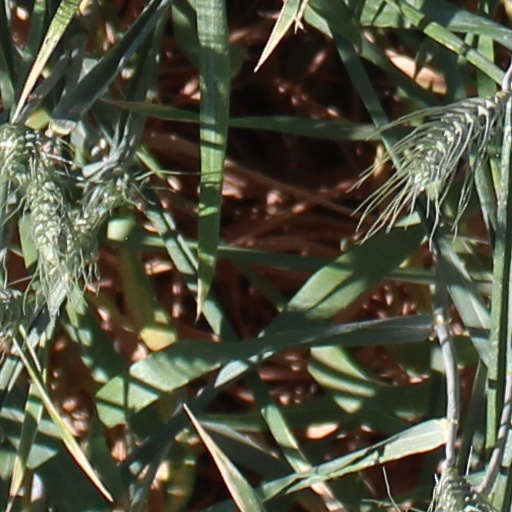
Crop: wheat